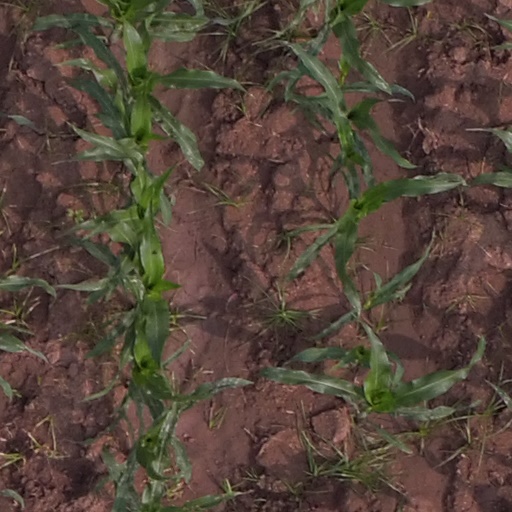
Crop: maize; corn